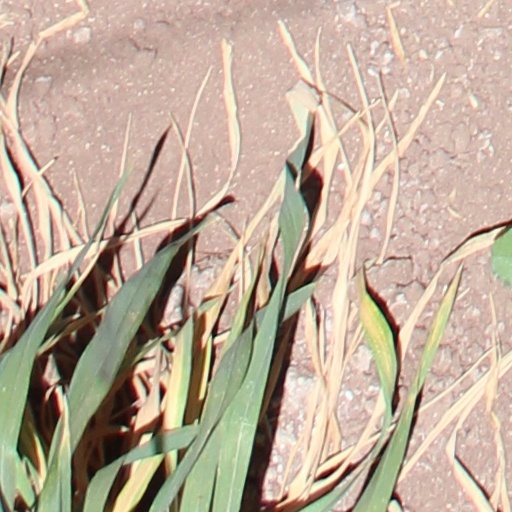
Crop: wheat